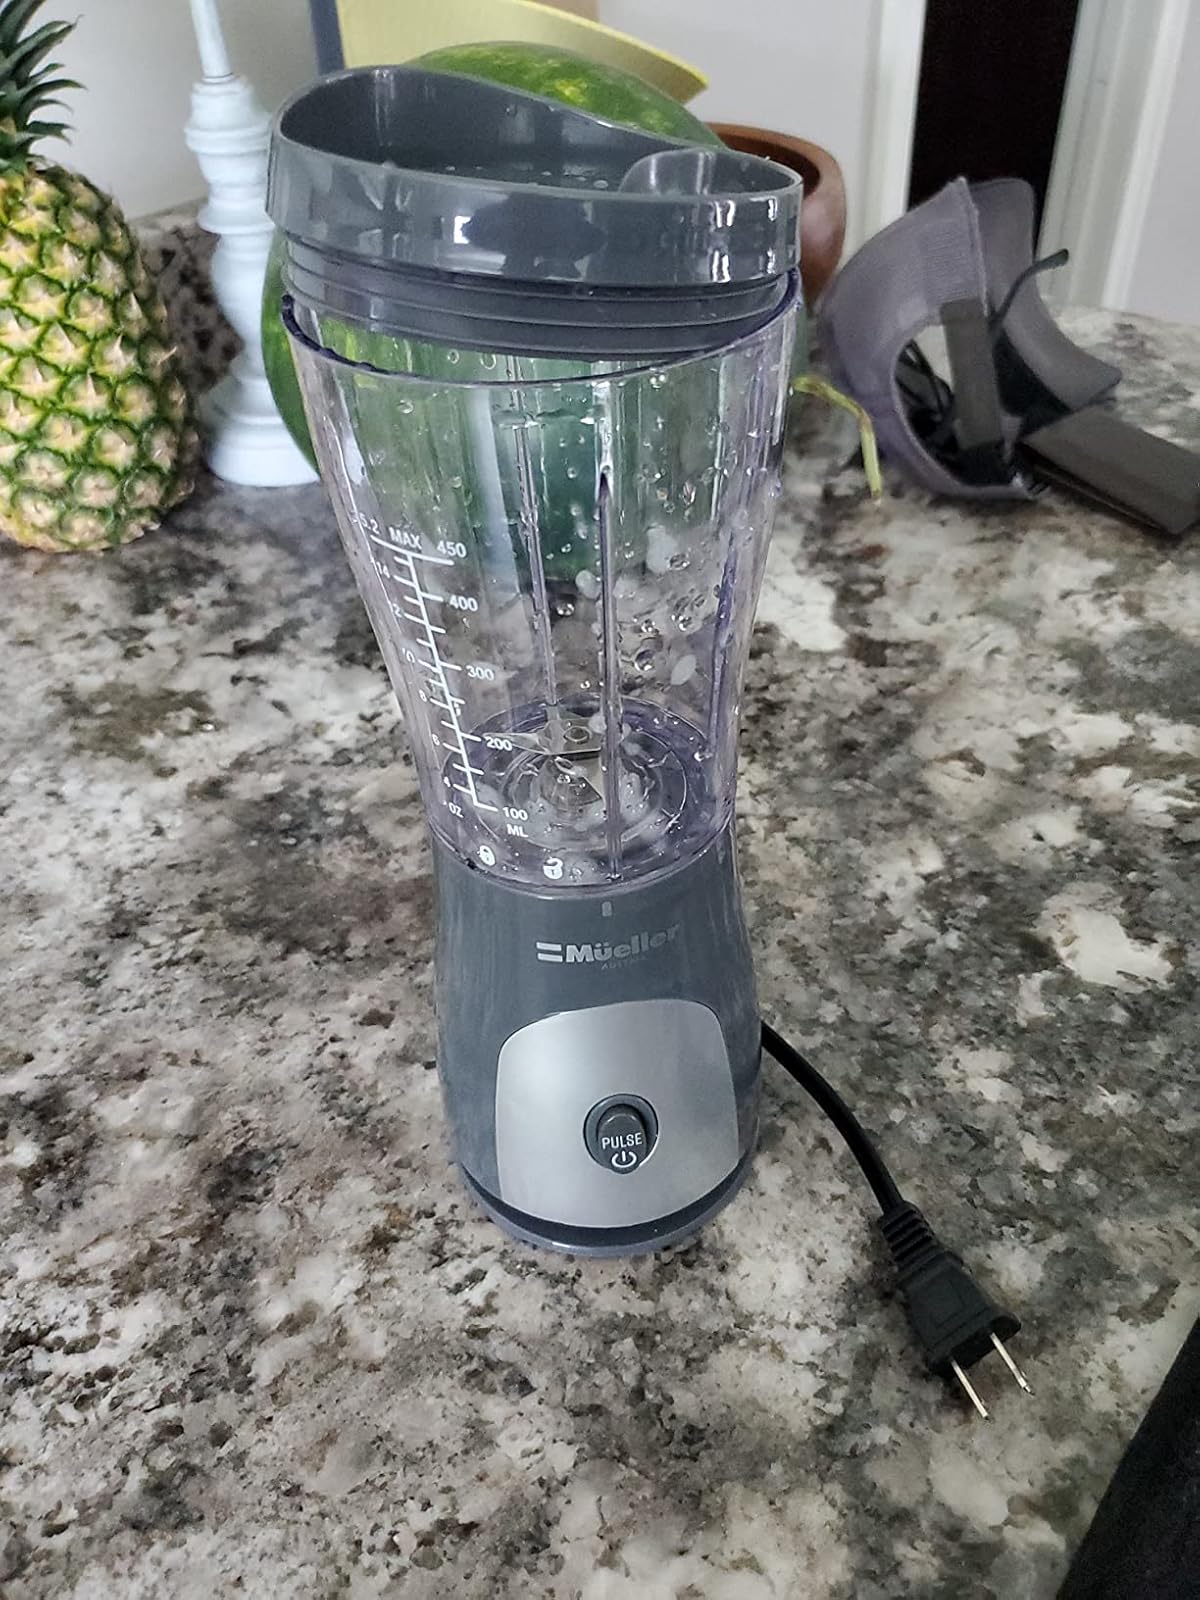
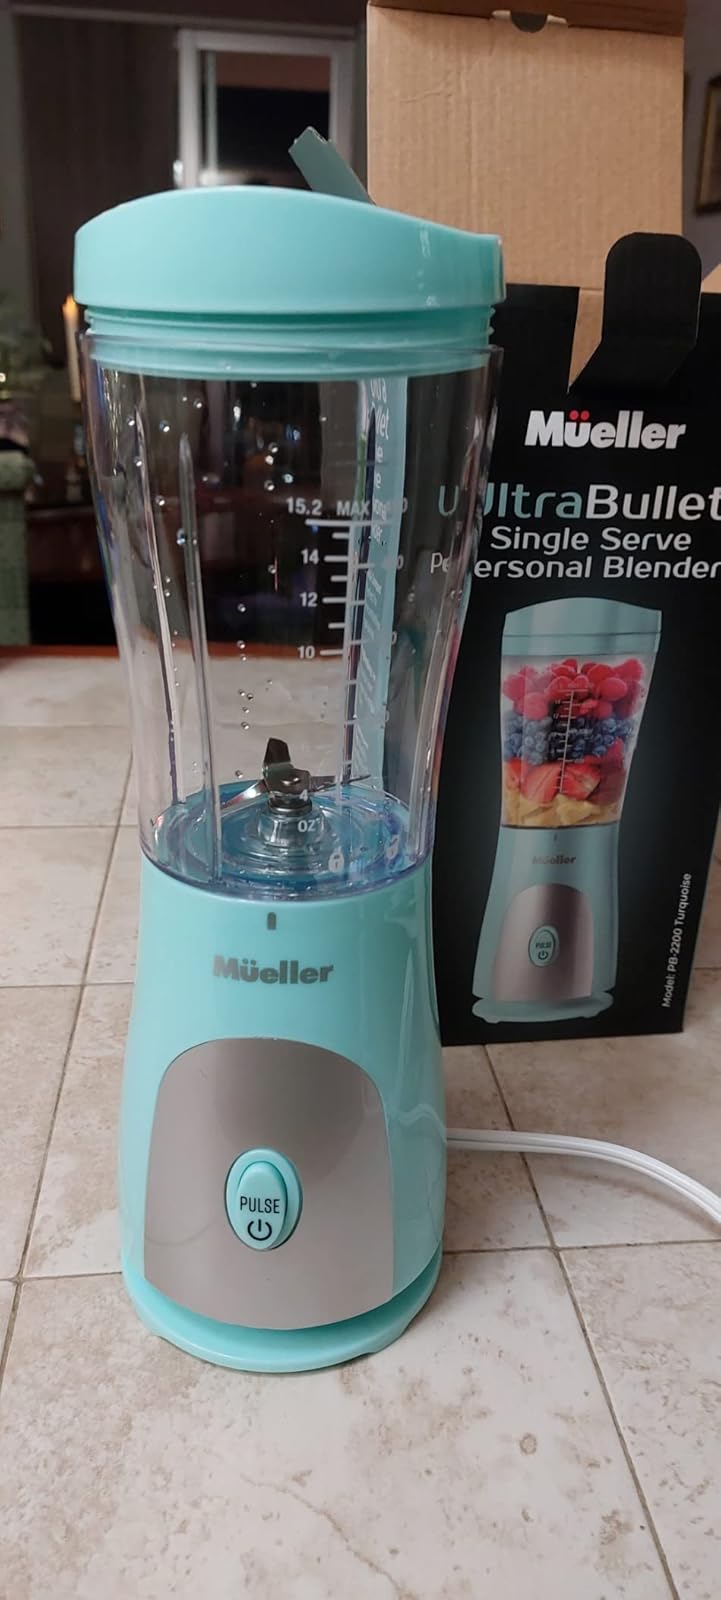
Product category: items_blender
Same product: no